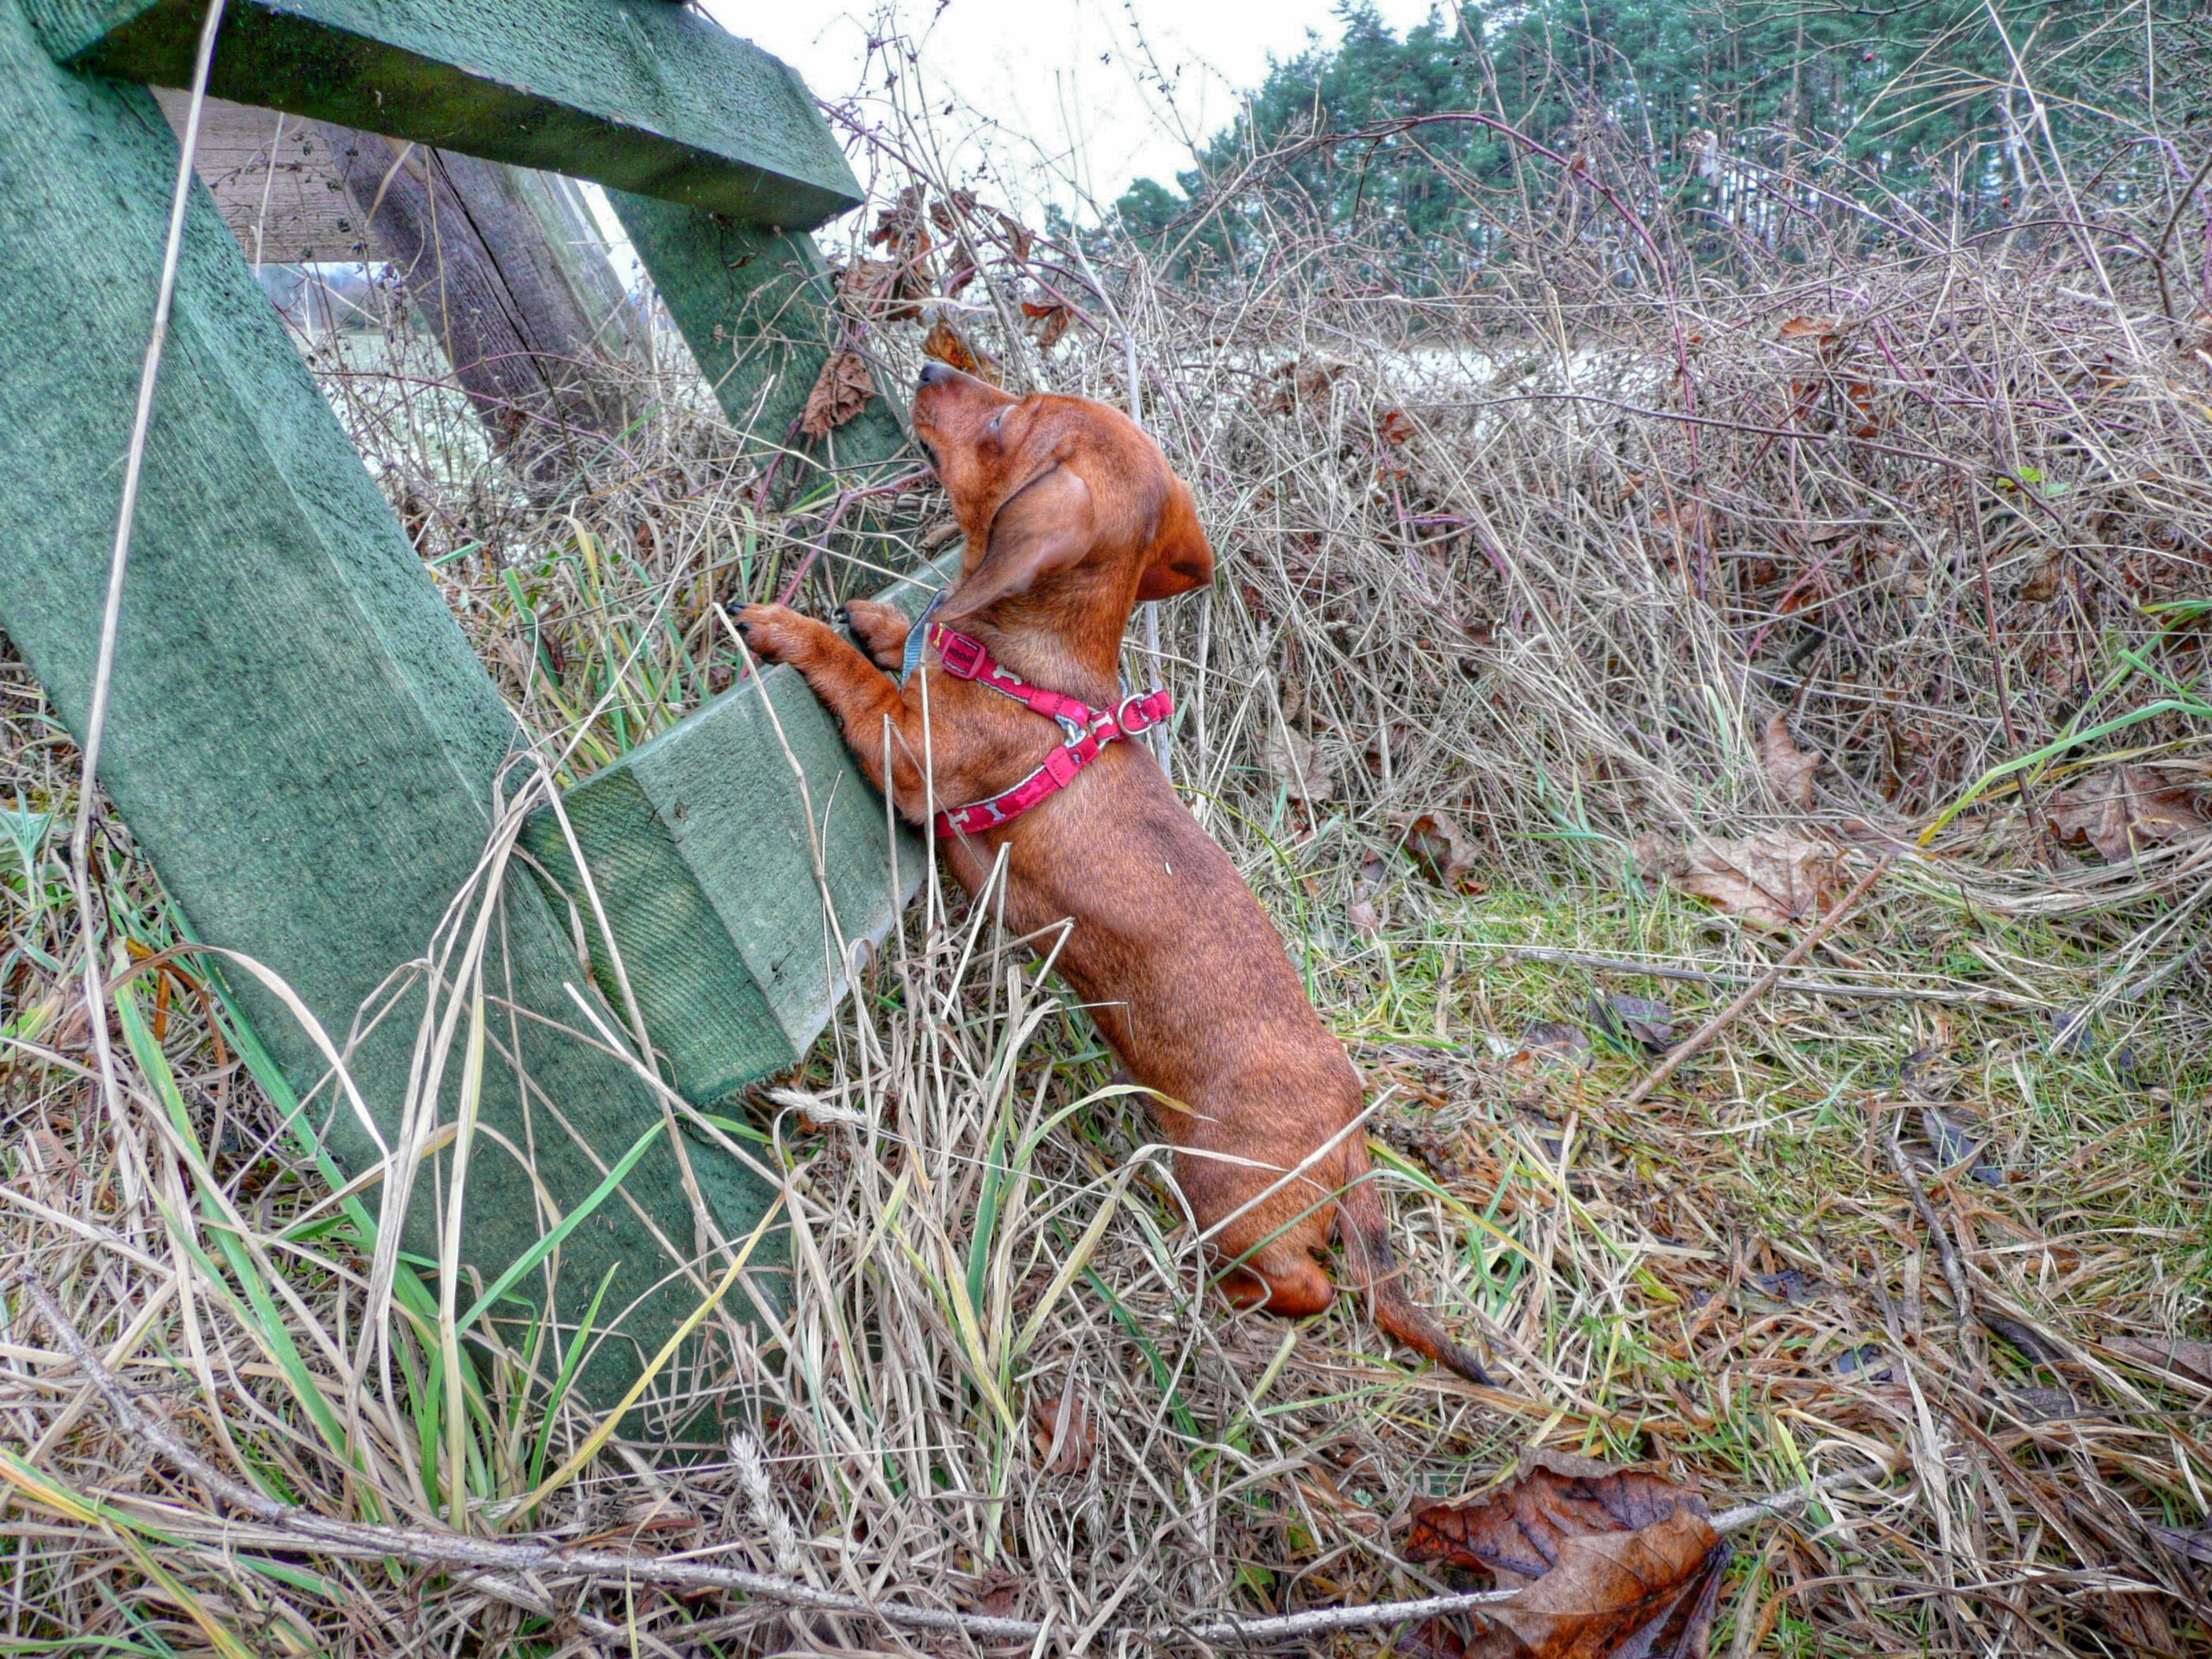
dog, jungle, mammal, vizsla, dog like mammal